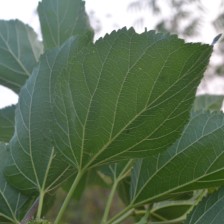
Variety: ChiangMaiBuriram60